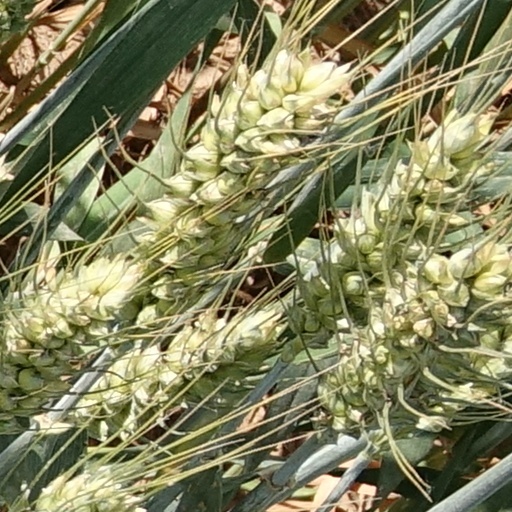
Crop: wheat